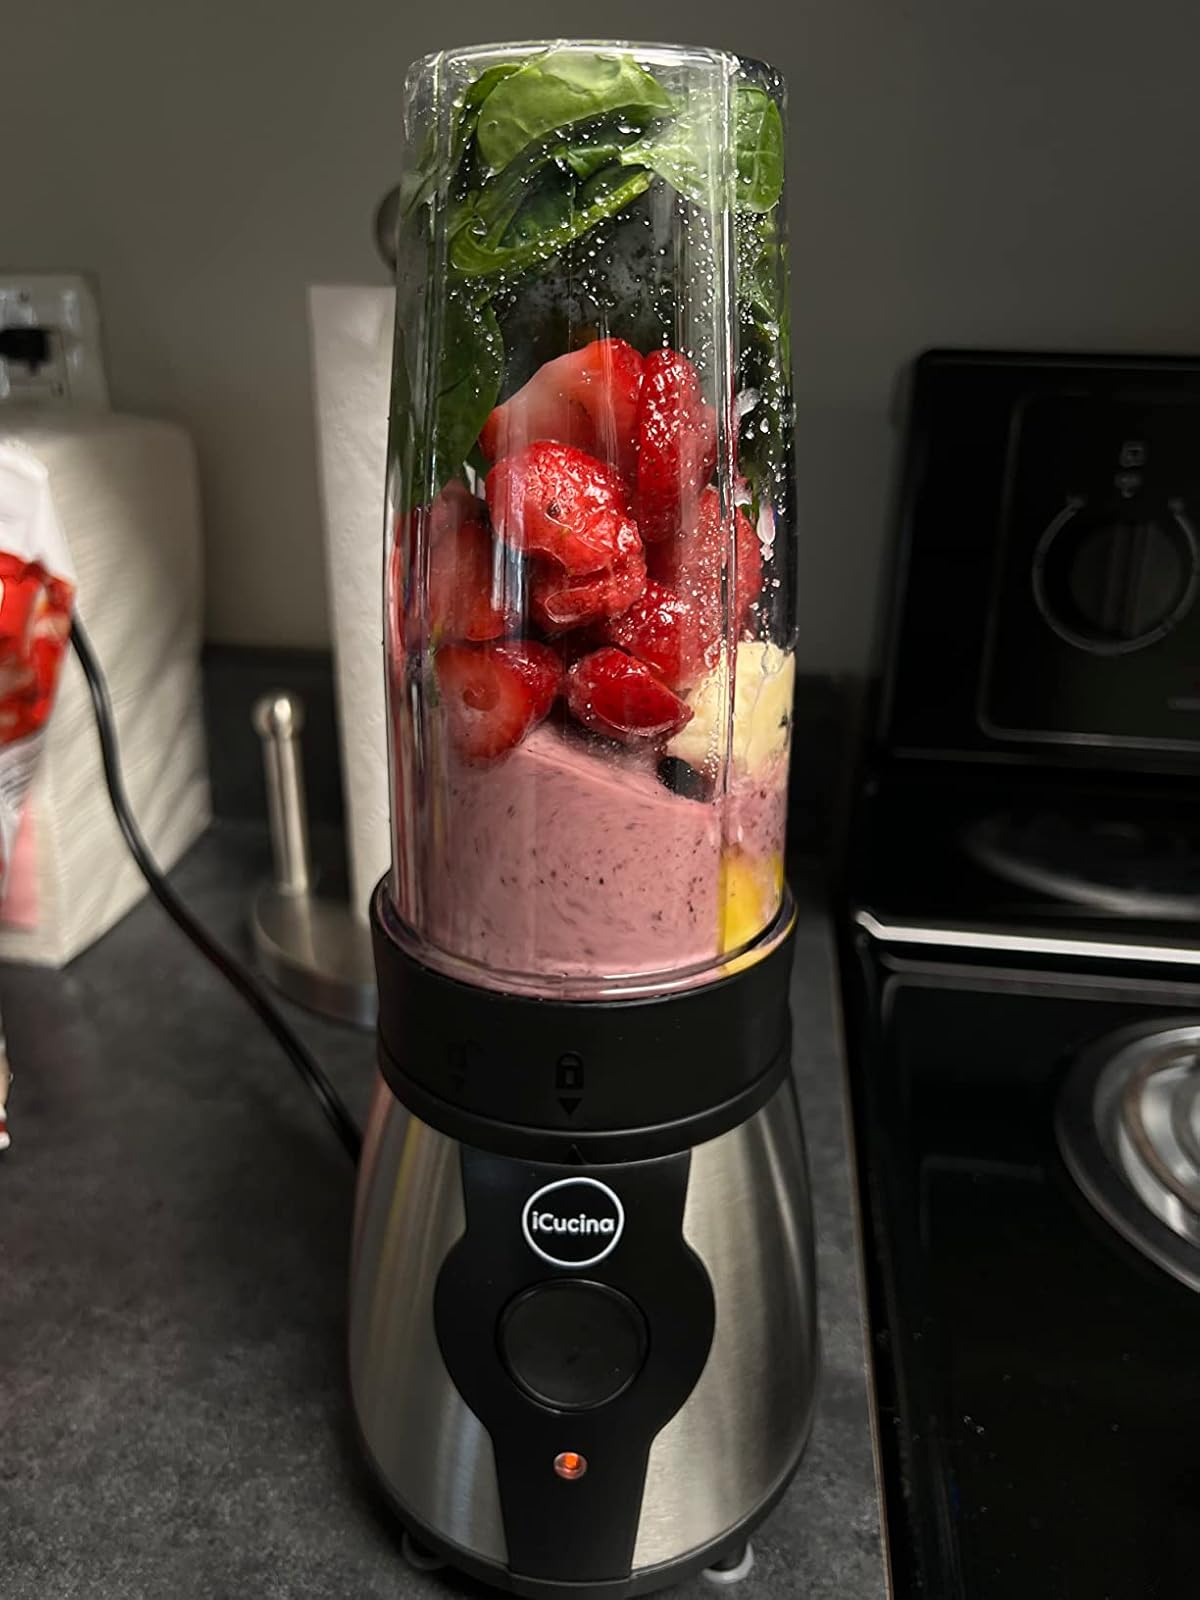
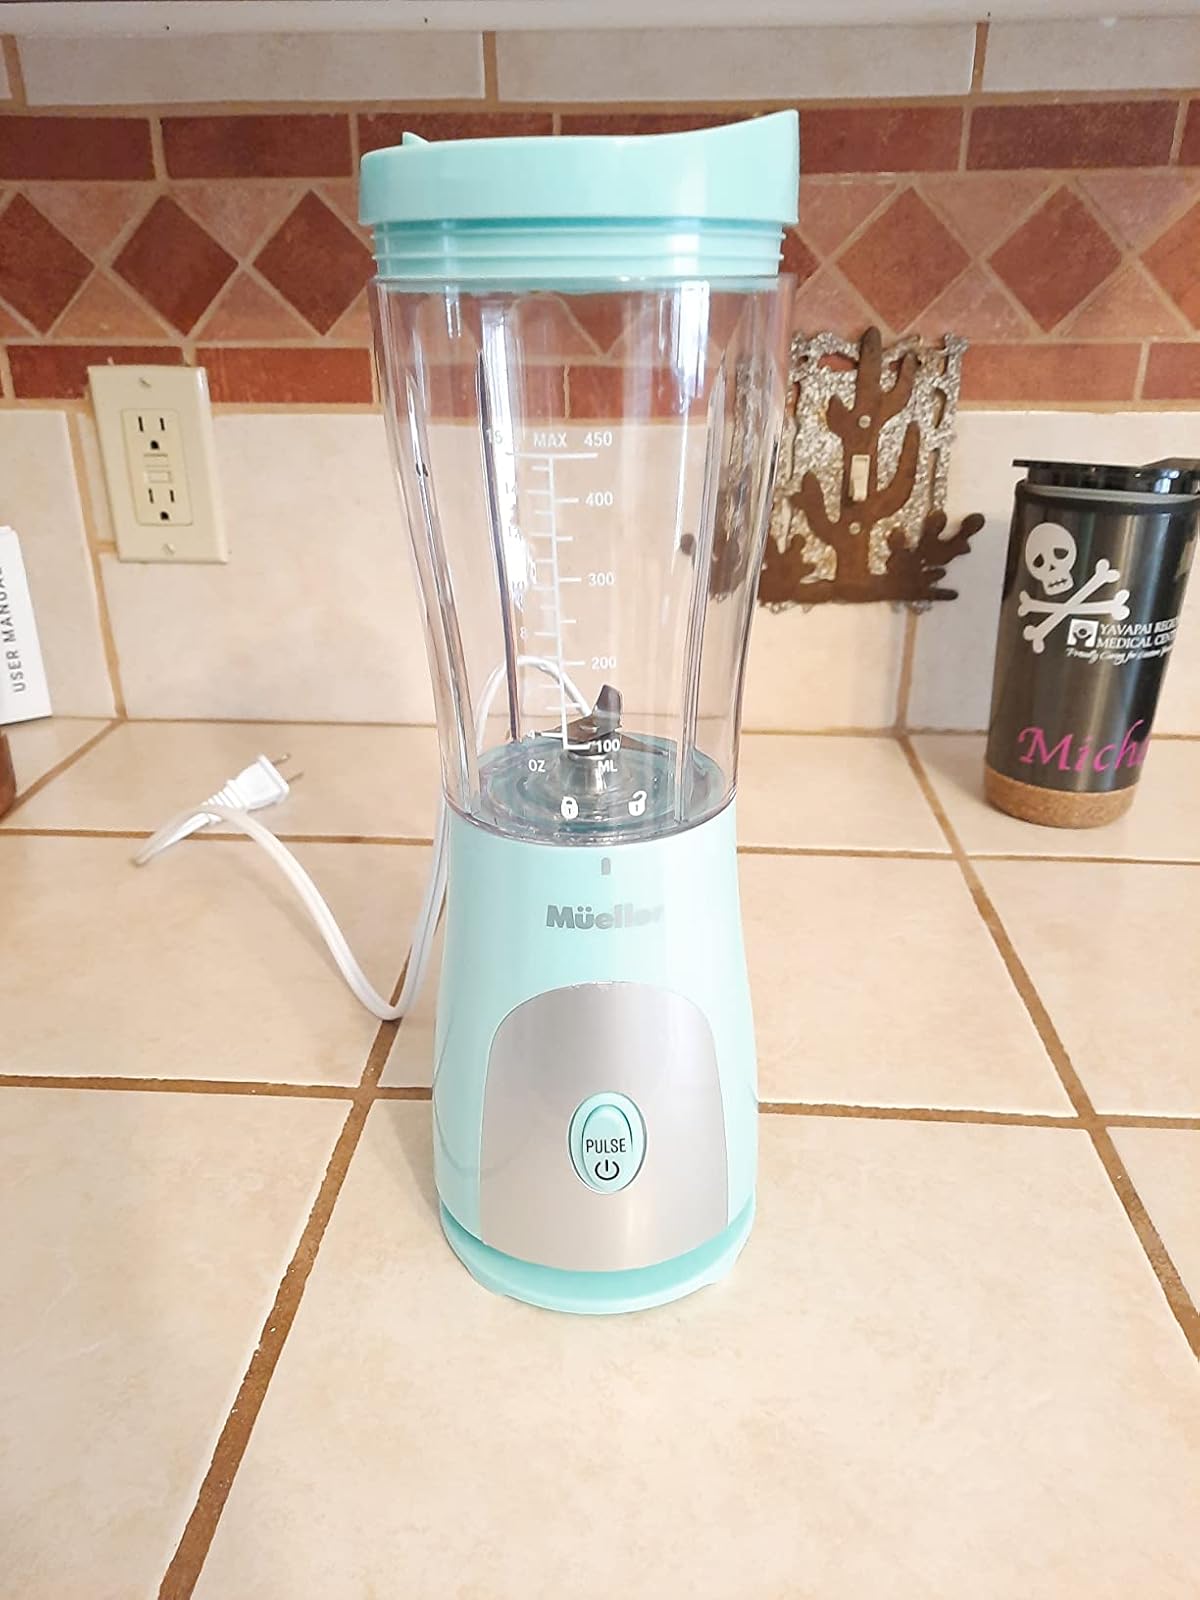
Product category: items_blender
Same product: no